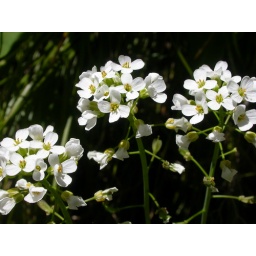
The profuse white flowers render this species conspicuous in the shady forest understory or forest edge.